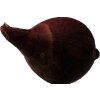
Label: red_onion